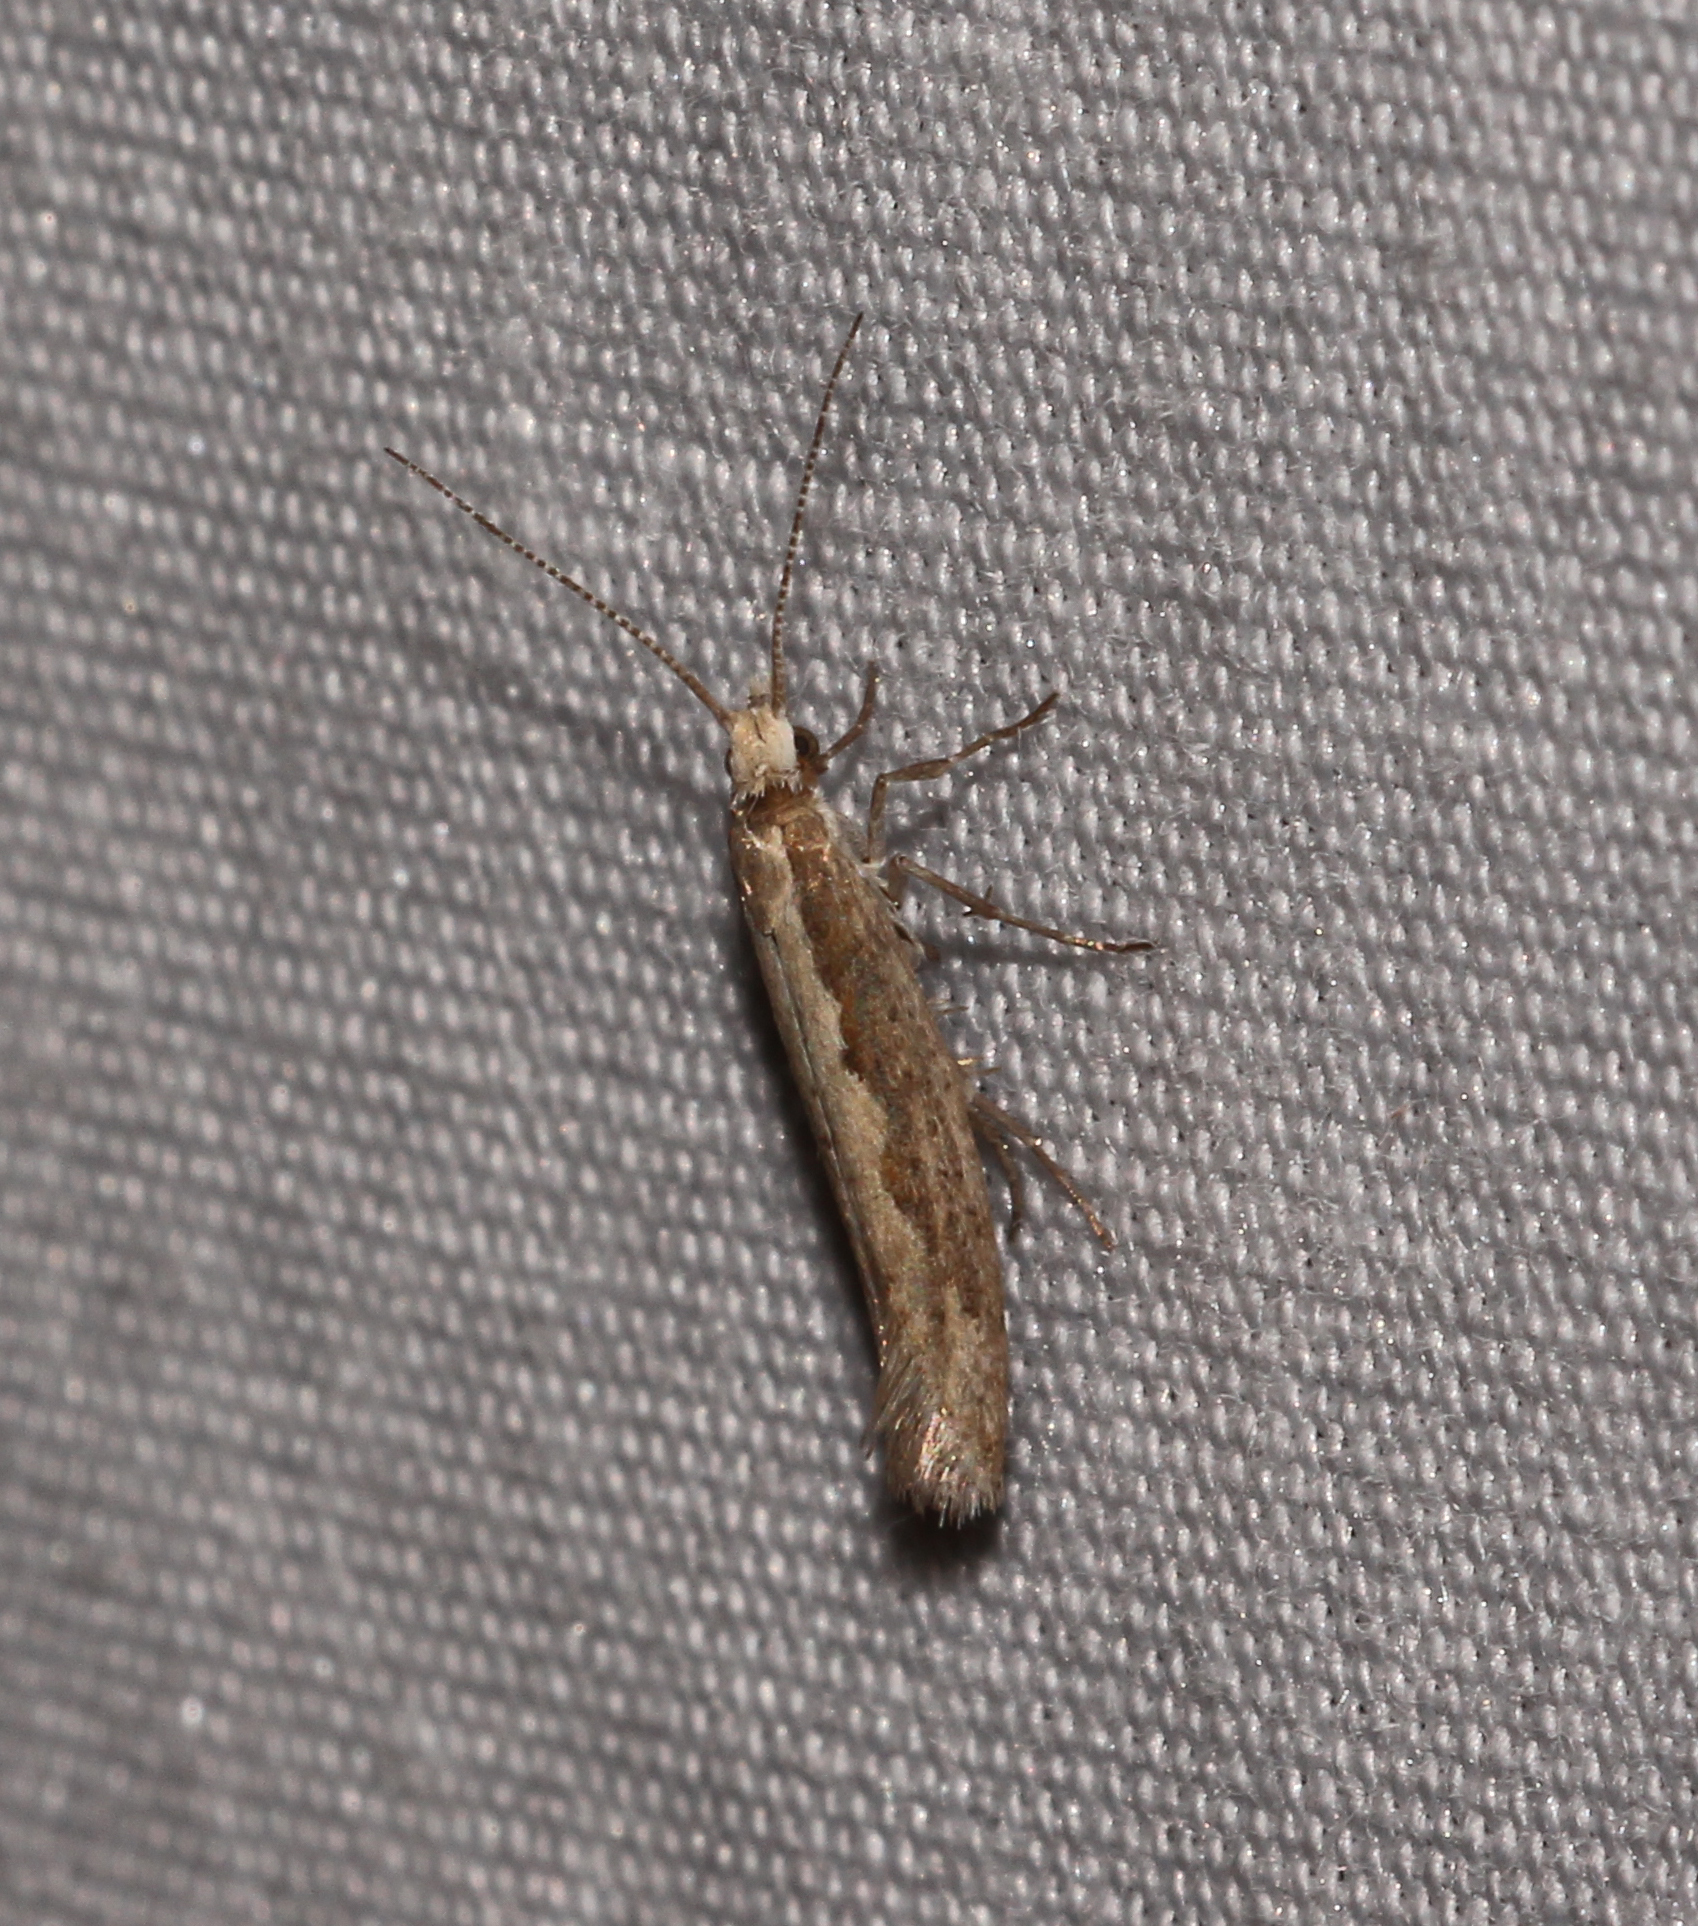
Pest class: diamondback_moth